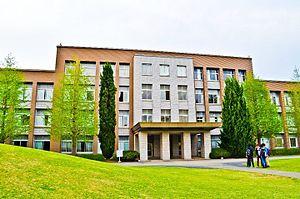
L'Université chrétienne internationale, dite ICU, est une université privée située à Mitaka, au Japon. Fondé en 1949, cet établissement délivre des diplômes dans différents domaines.